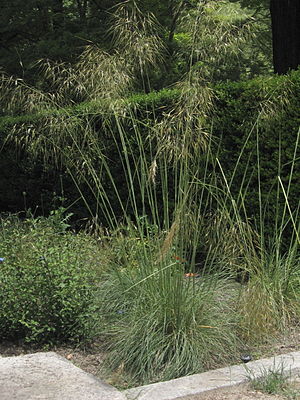
Kæmpefjergræs
Kæmpefjergræs Celta gigantea